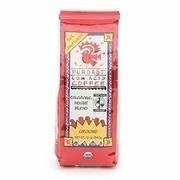
Item Name: PUROAST COFFEE GRND LACID FRTRD H, 12 OZ
Value: 12.0
Unit: Ounce

Price: 17.6